Battle of Saint-Charles

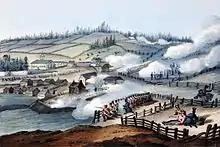
Lieutenant Colonel Wetherall's forces engaged Patriotes at Saint-Charles.

As Gauvin's Patriotes fired on Wetherall's advance force, Captain John Glasgow's guns fired grapeshot and canister shot in reply.